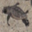
Label: turtle